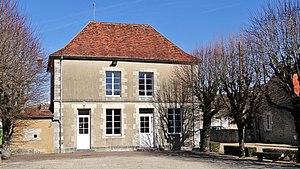
Mairie d'Annoux, côté cours, Yonne, Bourgogne